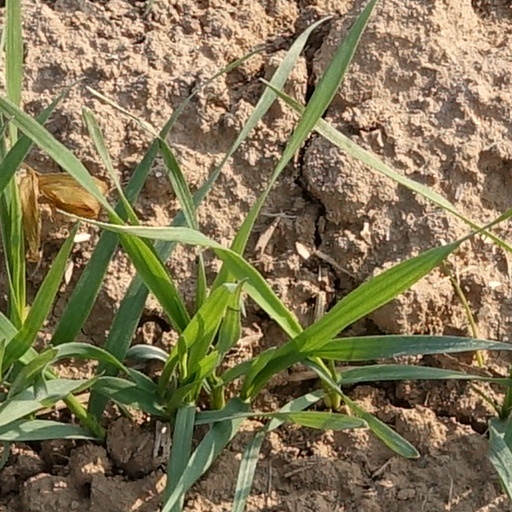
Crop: wheat